9th West Virginia Infantry Regiment

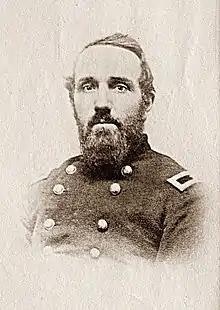
Brigadier General Joseph Andrew Jackson Lightburn, ca. 1864 Broad Run Baptist Church Cemetery Lightburn, Lewis County, West Virginia, beautifully engraved Sword and Scabbard is hanging in the Lewis County Court House in Weston. He is known in the state as "the fighting parson."

From November to July, 1861, the recruits were assigned to garrison duty in the Kanawha Valley with detachments at Fayette, Gauley Bridge, Summersville, Point Pleasant, Coalsmouth and Calhoun until July, 1862. Some companies scouted in Roane and Clay Counties from May 8 to the 21st. Companies "A" and "F" saw action at Summersville on July 25. They moved over to Flat Top Mountain on July 28 and then to the battles at Summersville and Gauley August 14. The Union had ordered 5,000 troops away from the Kanawha region to Virginia which left the region undermanned and led to the Confederate Kanawha Valley Campaign of 1862. As a first step in the campaign, Albert G. Jenkins and his 550 Confederate Cavalry circled through western Virginia and moved behind the small Union force in the Kanawha Valley. Jenkins took control of the towns from Monroe County to Jackson County and raided from there into Ohio during the month of August, 1862. A feint toward the Baltimore and Ohio Railroad may have been a diversion tactic, but Jenkins accomplished his goal of moving into position to prevent a Union retreat.